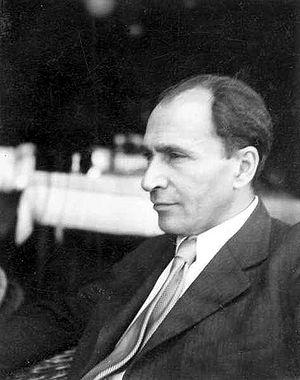
Tibor Déry, né à Budapest le 18 octobre 1894 et mort dans la même ville le 18 août 1977, est un écrivain, scénariste et traducteur hongrois.